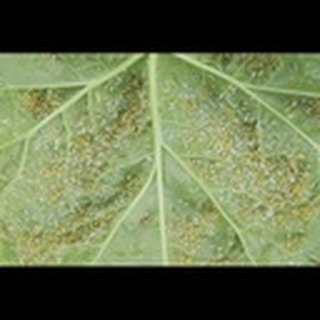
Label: cotton_aphids